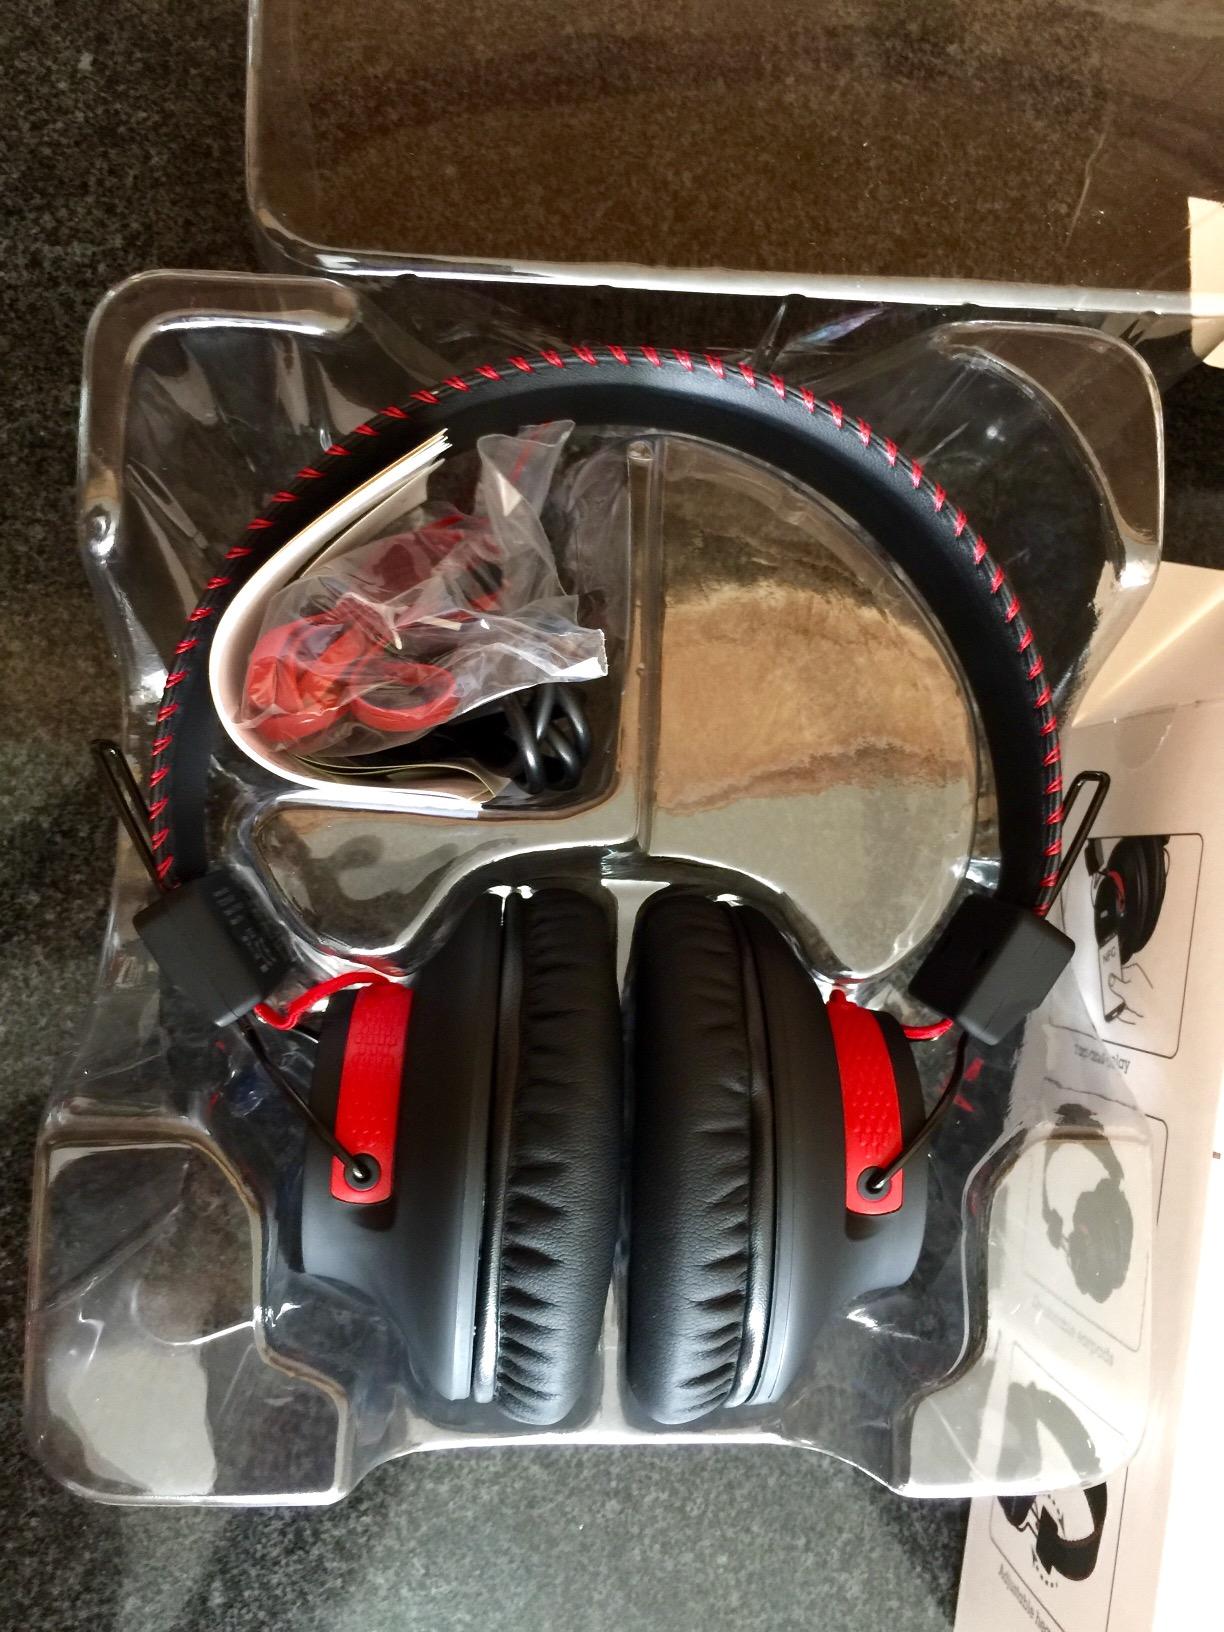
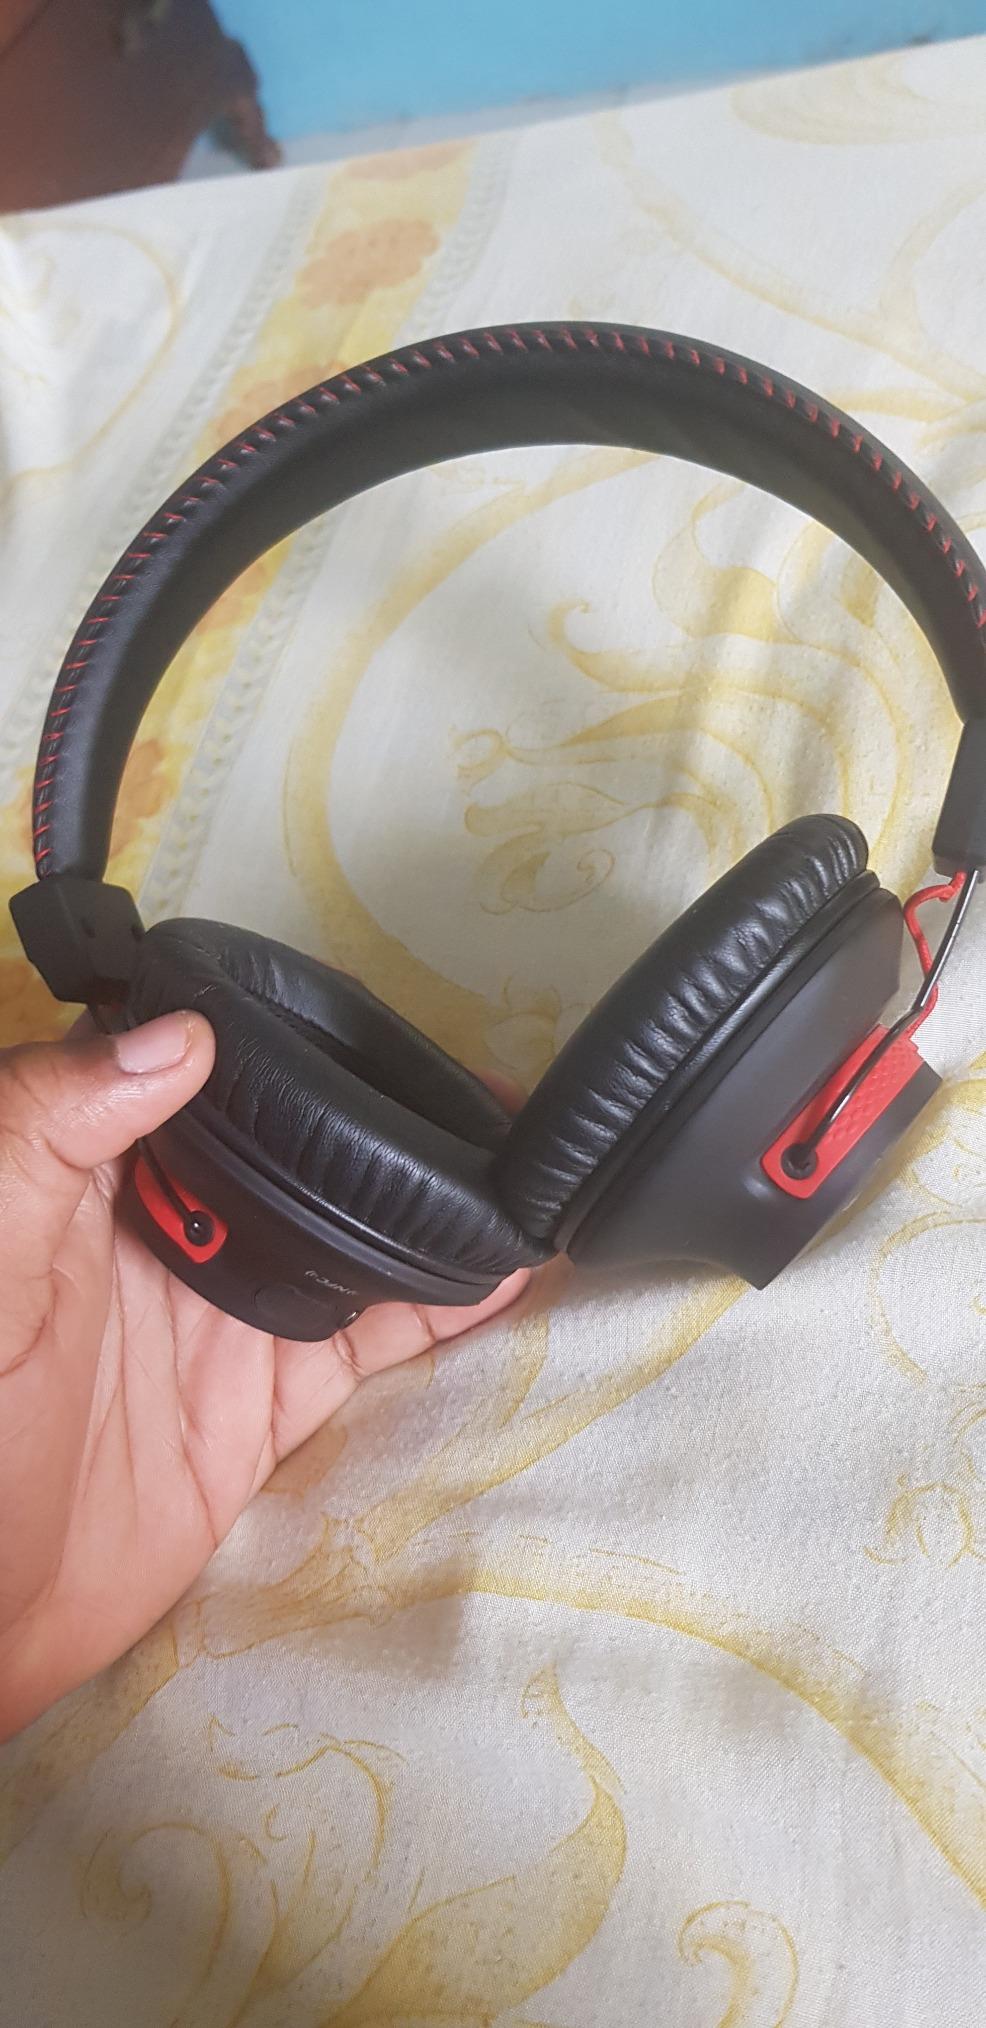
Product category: headphones
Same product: yes